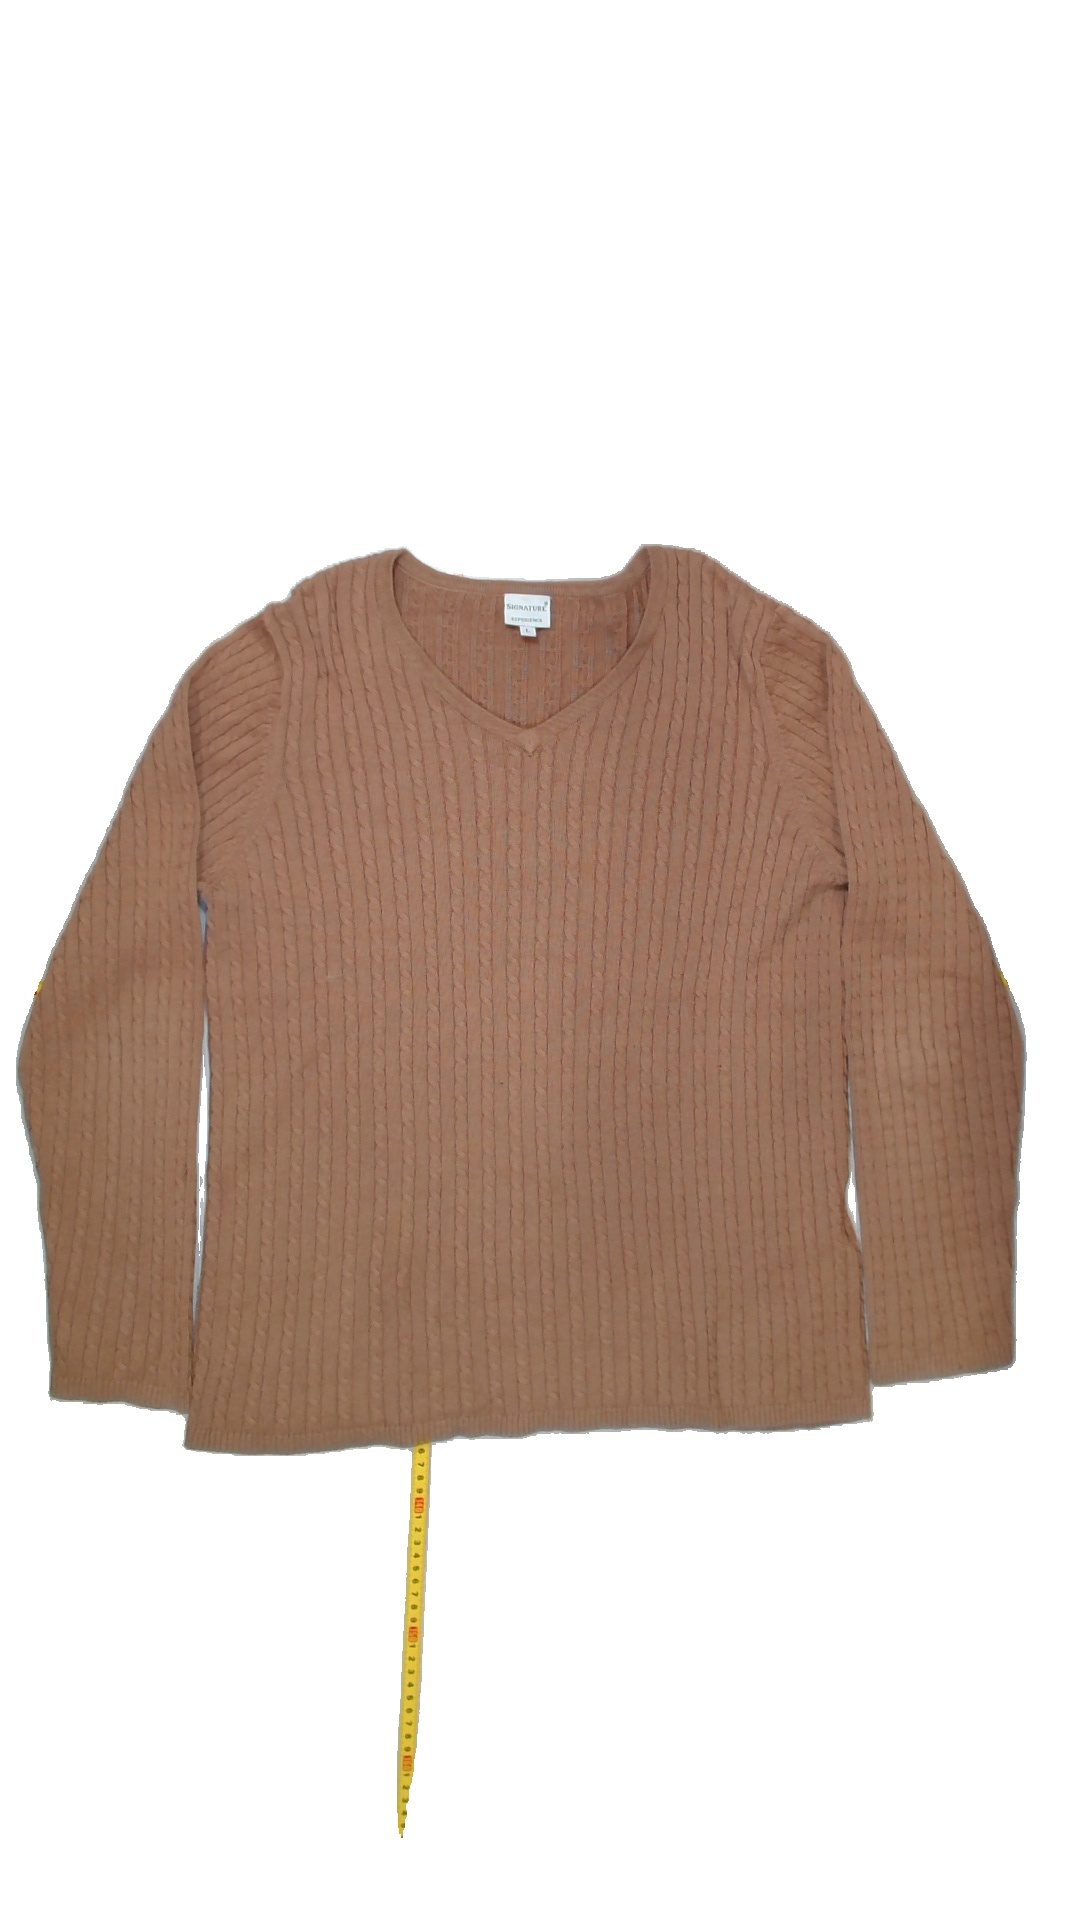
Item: Sweater (Ladies)
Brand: Not Applicable
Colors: Brown
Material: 53%acryl 47%cotton
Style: No trend
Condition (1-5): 4
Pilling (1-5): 4
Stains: No
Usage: Reuse
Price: <50